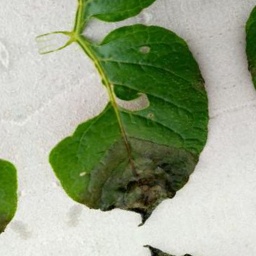
Etiqueta: Late Blight